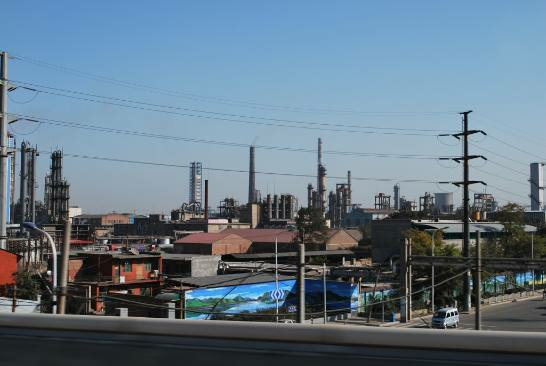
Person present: No